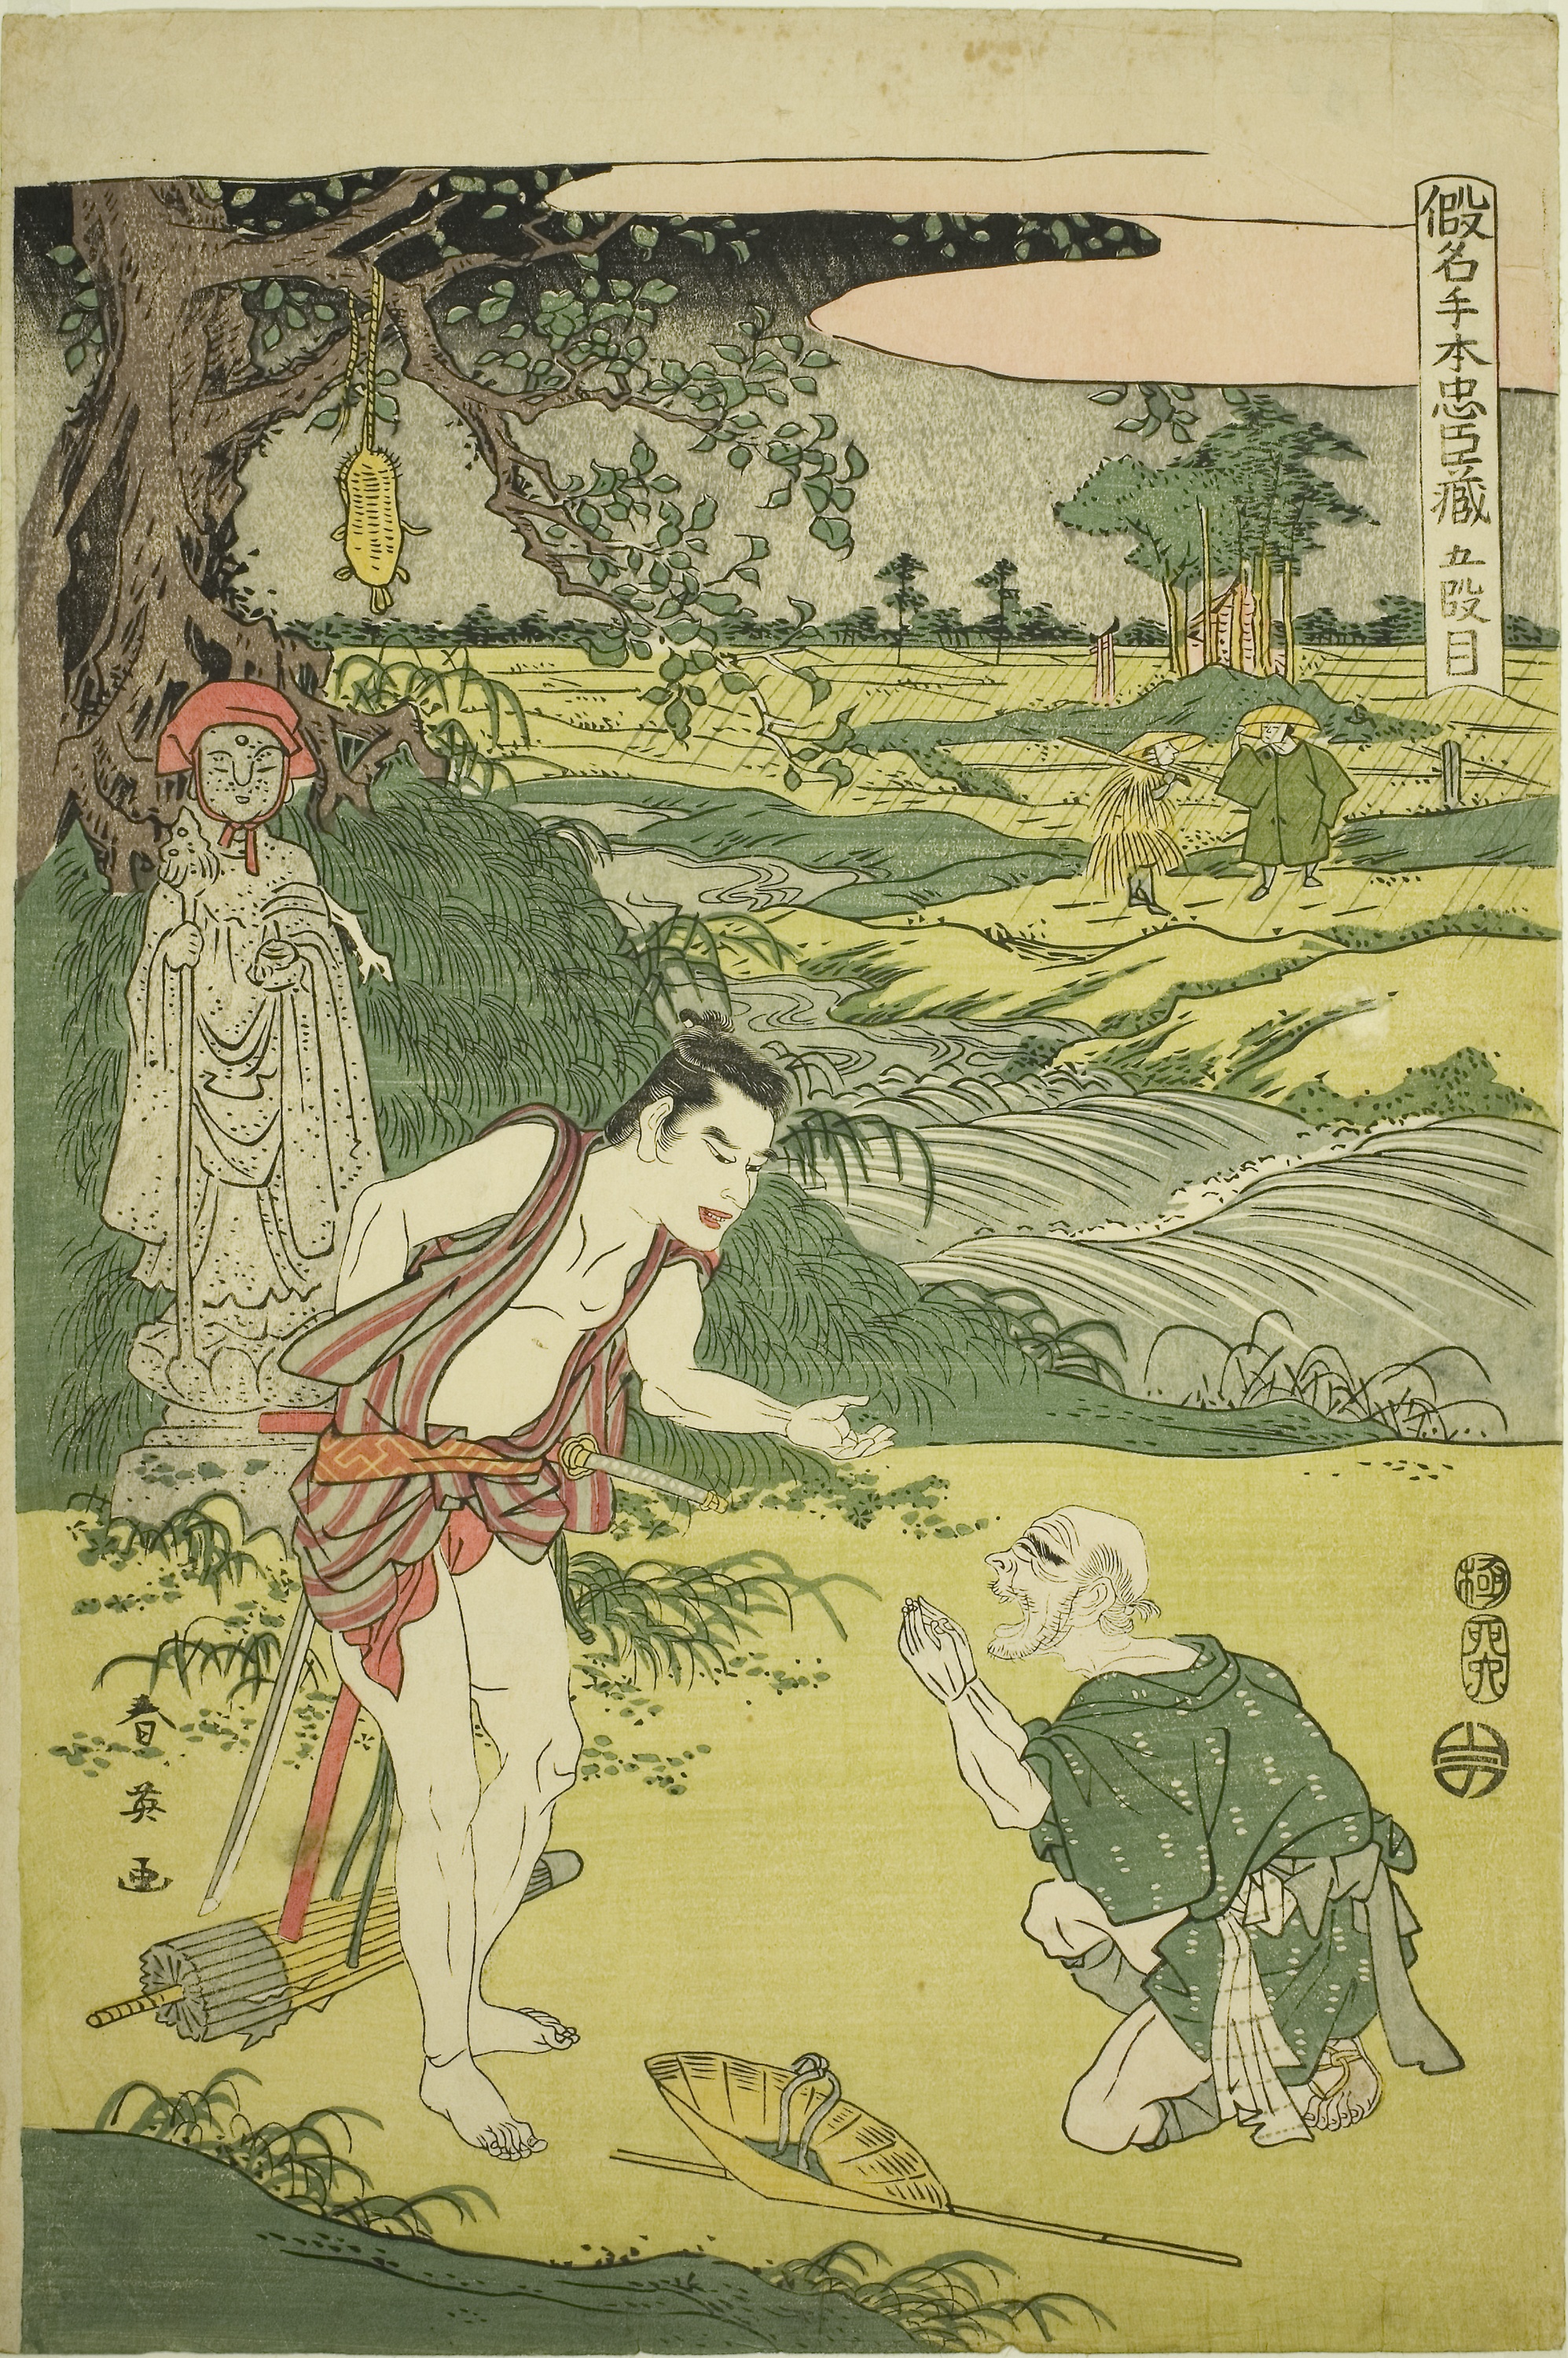
art, fauna, illustration, tree, painting, printmaking